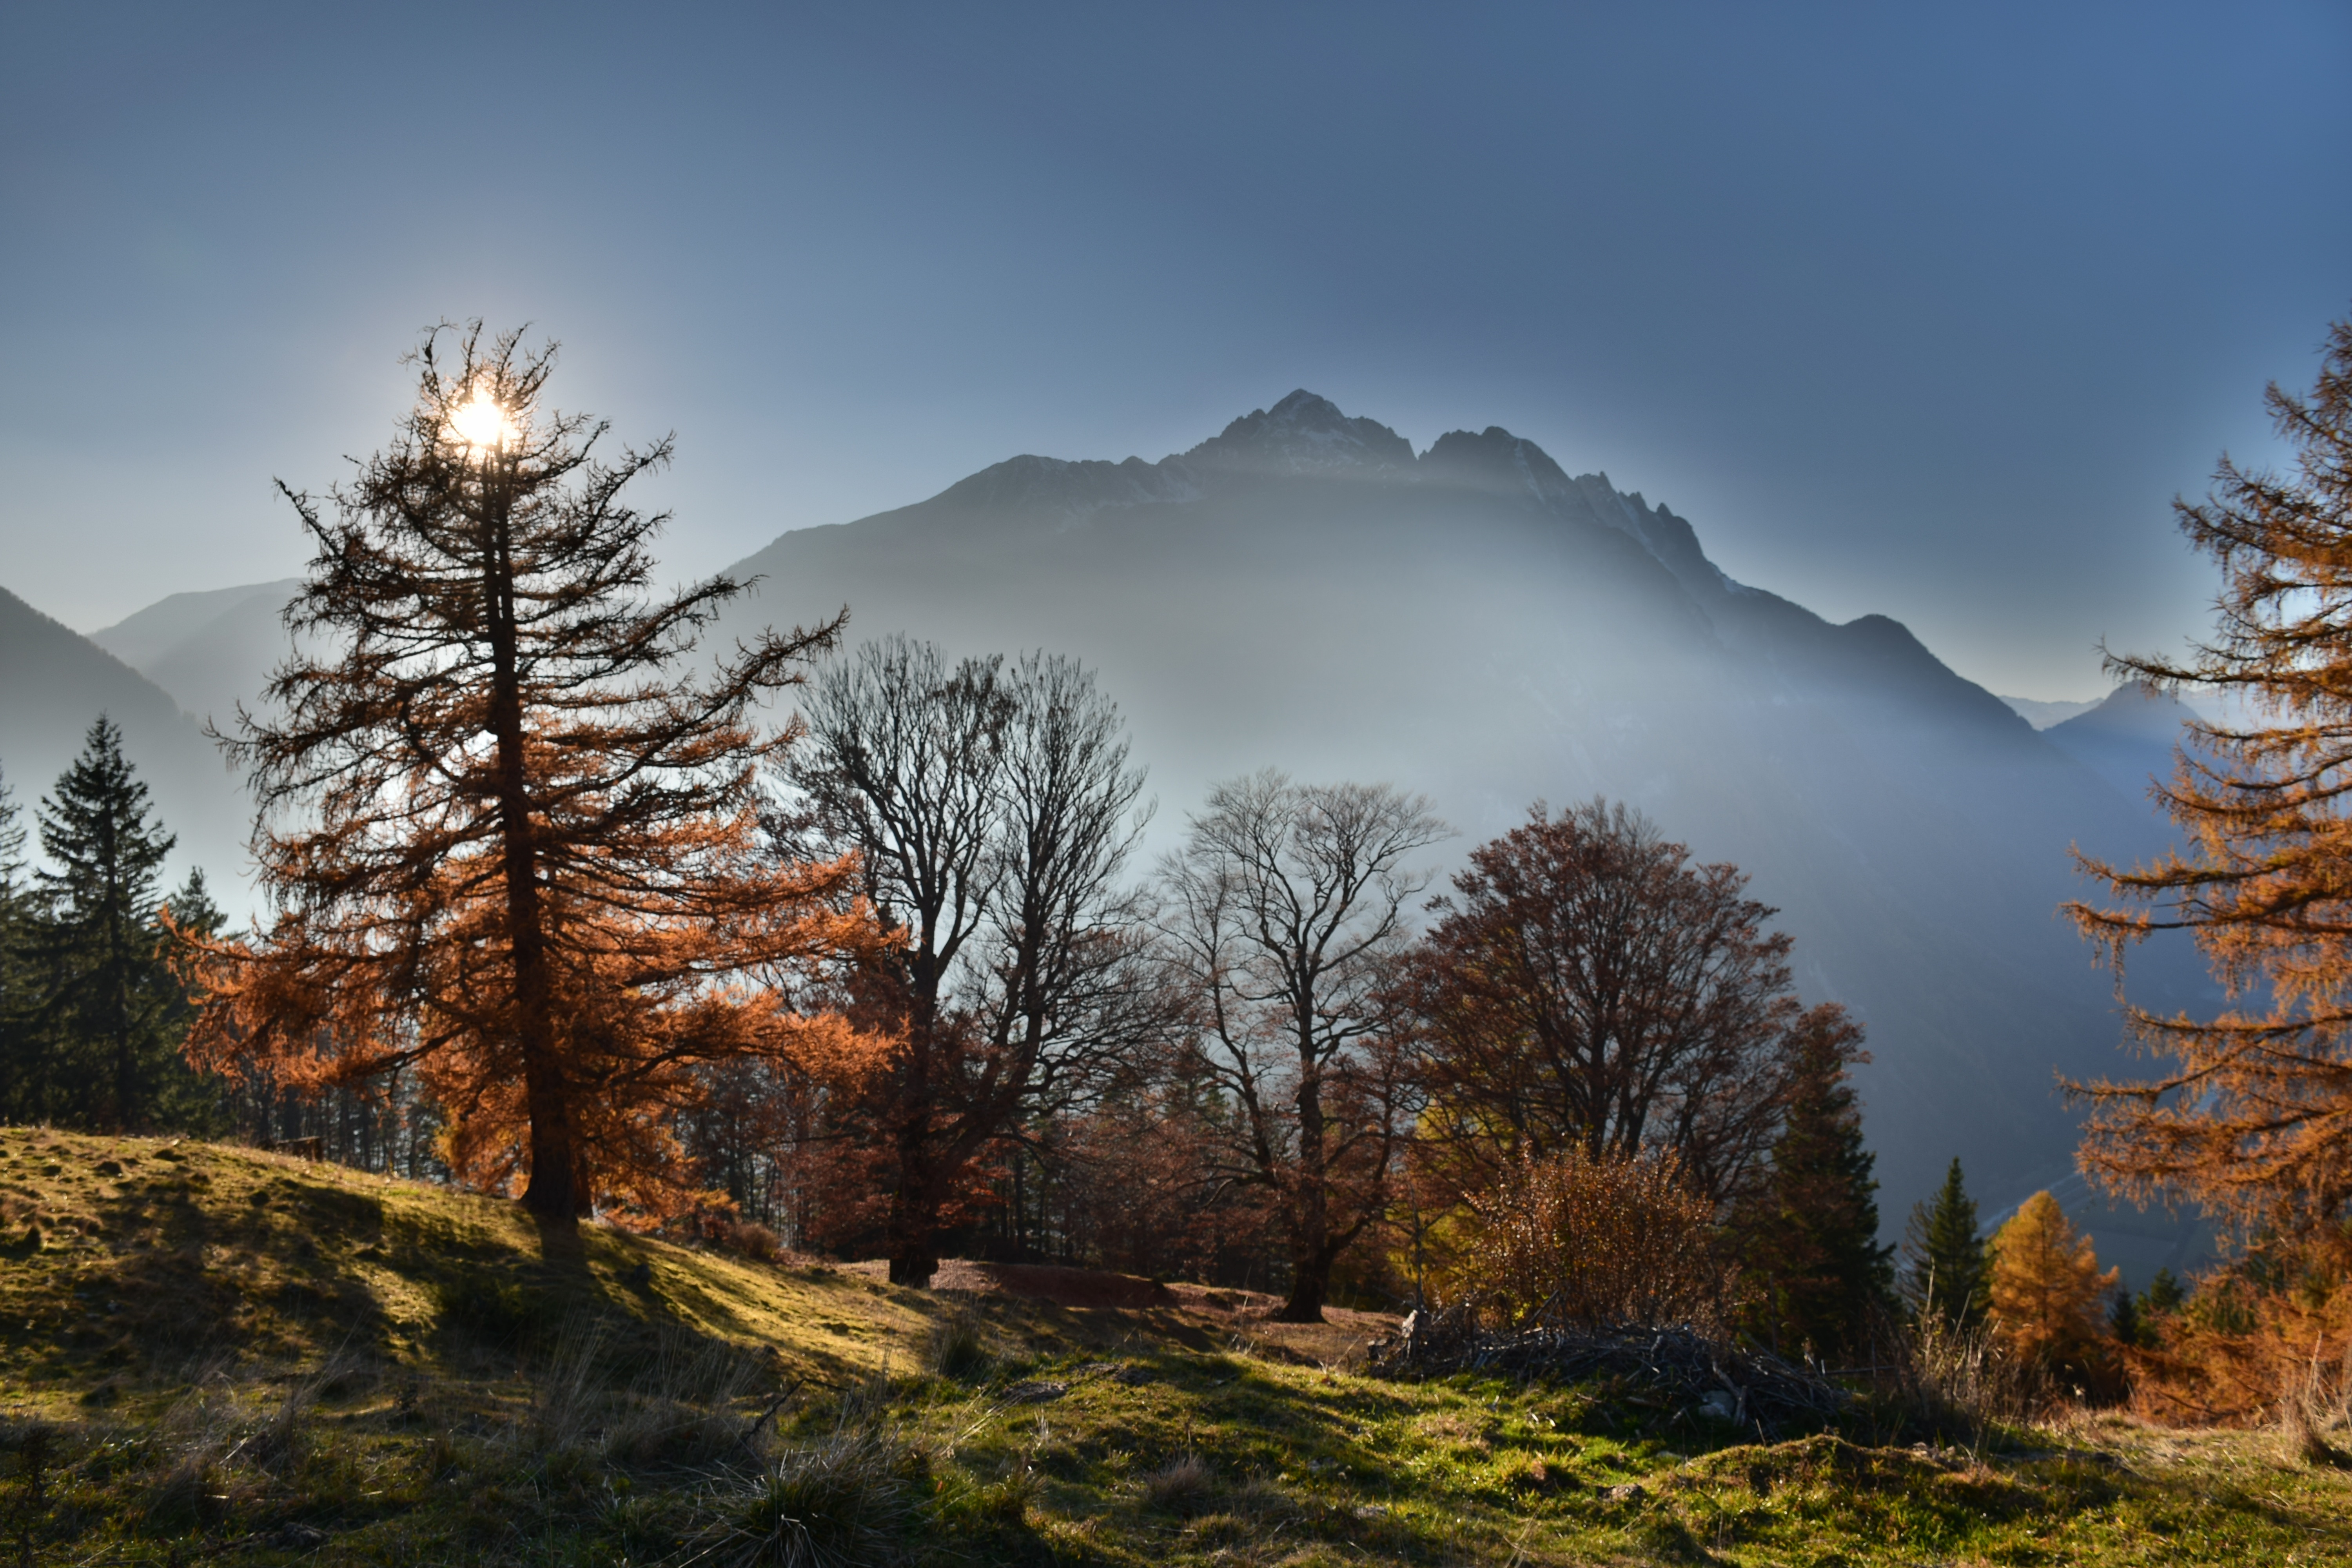
landscape, tree, nature, forest, wilderness, mountain, snow, winter, cloud, plant, sunset, morning, leaf, lake, mountain range, reflection, autumn, weather, season, ridge, spruce, alps, larch, ecosystem, east tyrol, lienz dolomites, high excellent, geographical feature, atmospheric phenomenon, woody plant, mountainous landforms